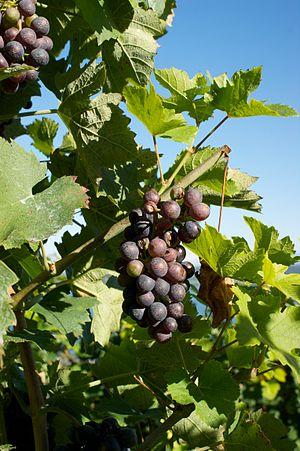
Le garanoir N est un cépage de vigne répandu en Suisse. Garanoir fut tout d'abord nommé Gastar, puis Granoir et finalement Garanoir.
Lavaux AOC est une appellation d'origine contrôlée pour les vins répondant aux critères de l’association suisse des AOC-IGP, garantissant que toutes les étapes d’élaboration, de la production de la matière première à la transformation du produit fini, ont lieu dans la région de Lavaux.